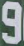
Number: 9